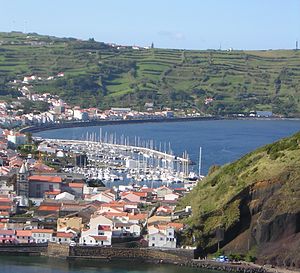
Horta / Geografi / Demografi / Byen Horta
Horta og dens marina fra syd
Horta er en kommune og by i den vestlige del af øgruppen Azorerne. Byen er beliggende på øen Faial, som kommunen Horta omfatter. Befolkningen var i 2011 15.038 i et område på 173,06 km². Byen Horta har et befolkningstal på ca. 7.000.